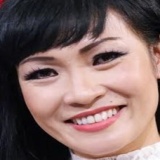
ca sĩ Phương Thanh